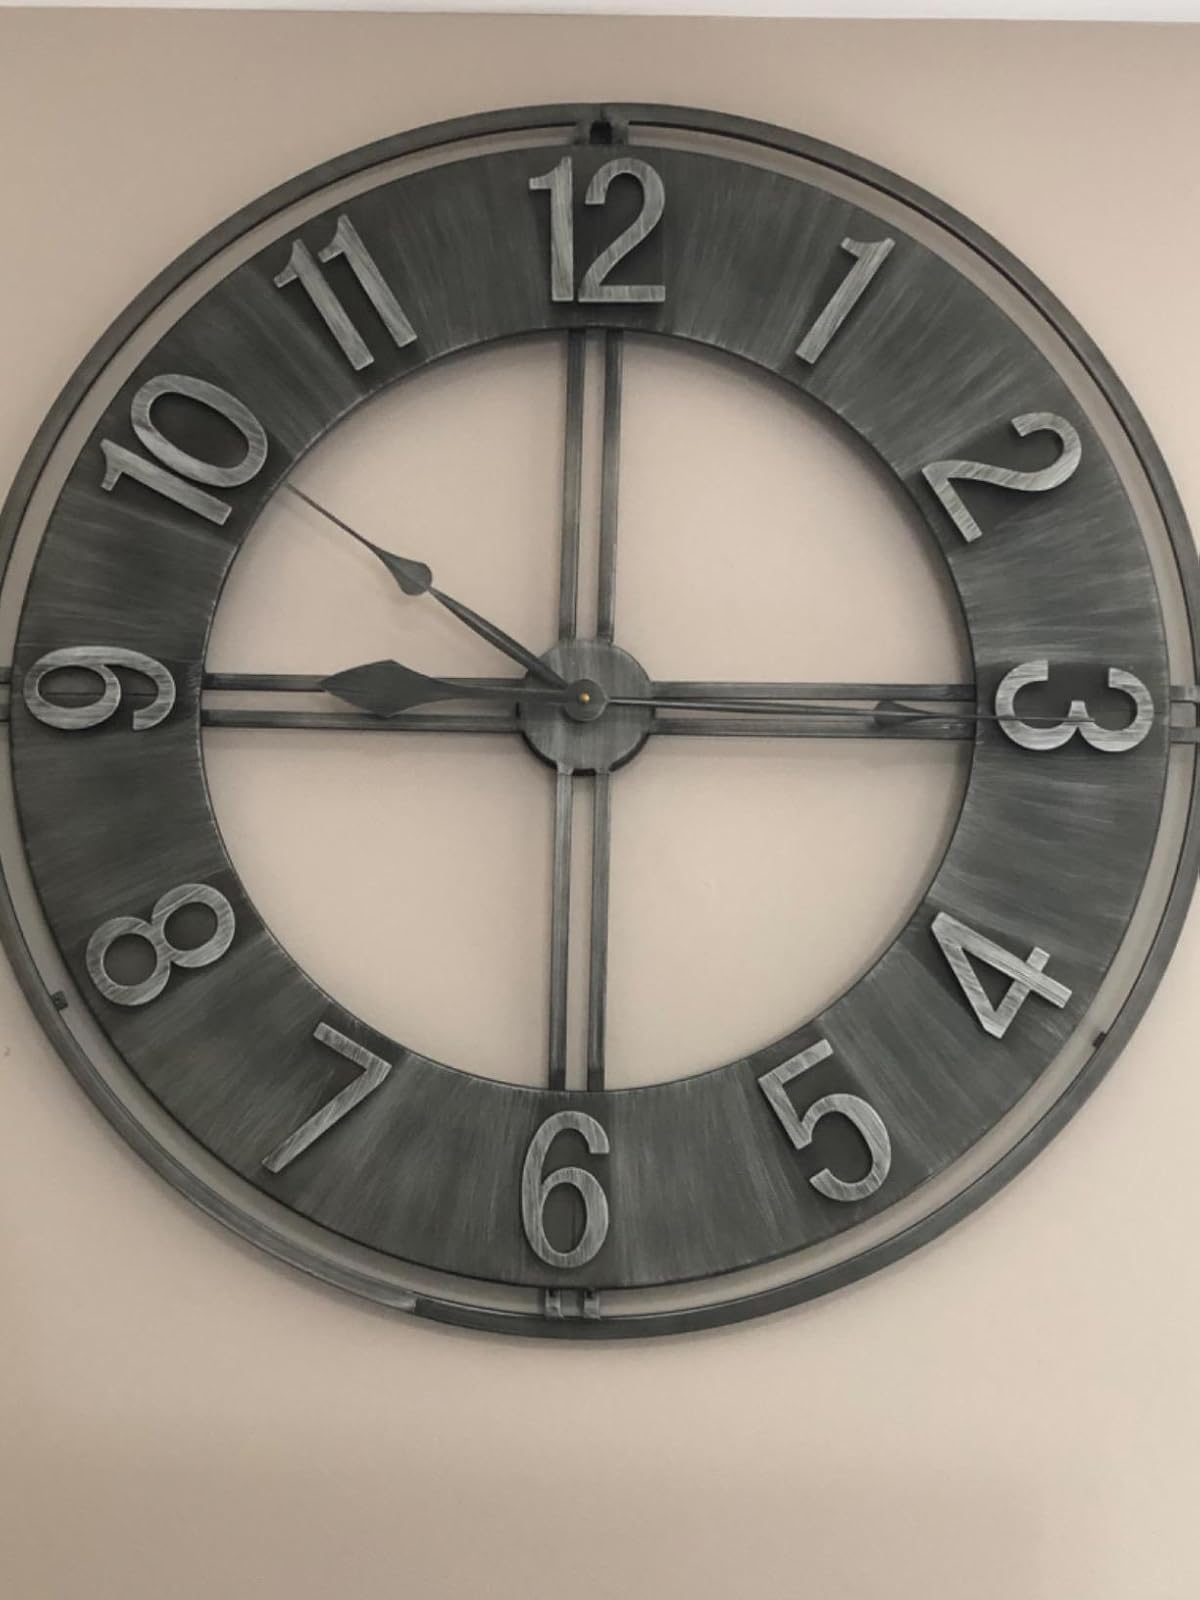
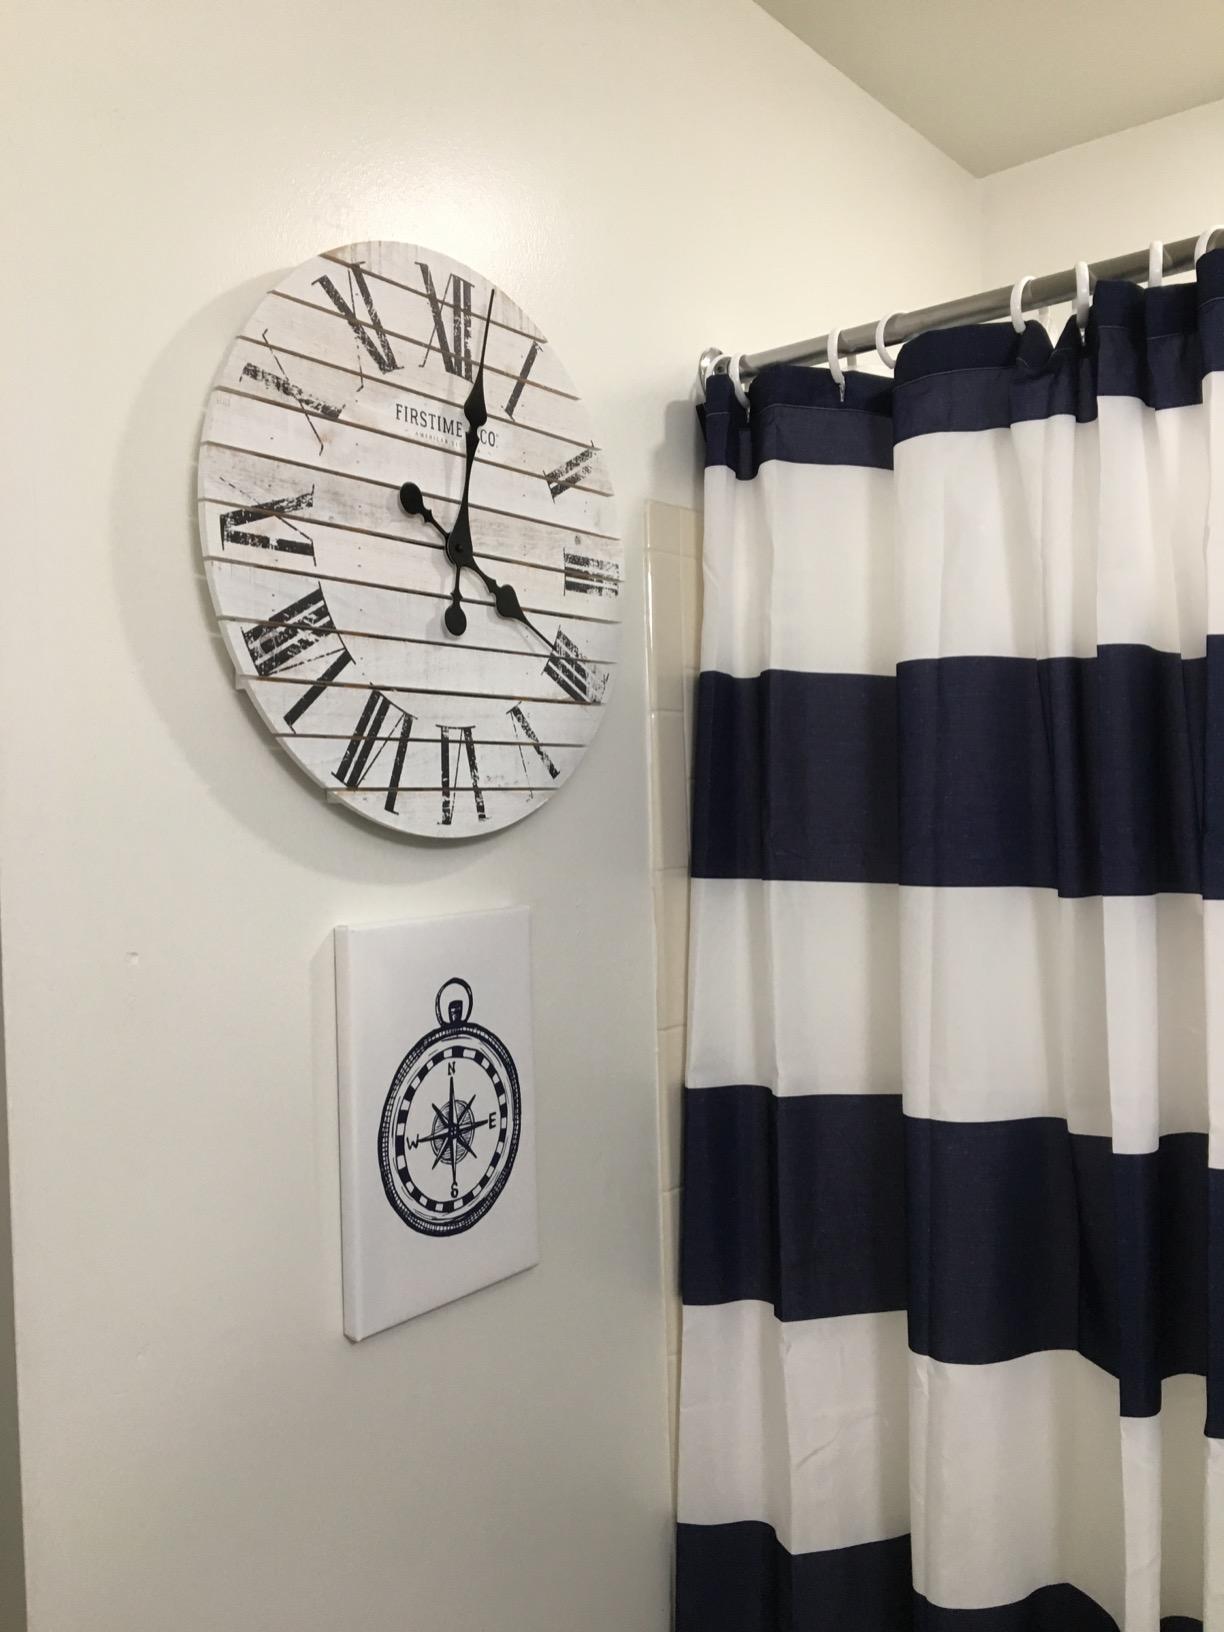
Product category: clock
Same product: no